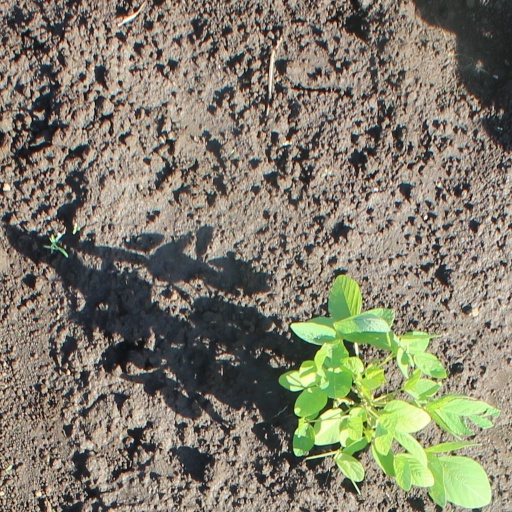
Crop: soybean